Arnold Krog

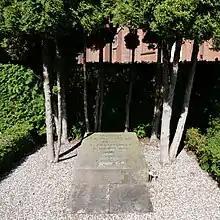
Krog's grave

He became a member of the academy's plenary session in 1911 and he was a member of the academy council from February 1911 to February 1919. He was appointed Knight of the Order of the Dannebrog in 1890 and a titular professor in 1892.